George Călinescu

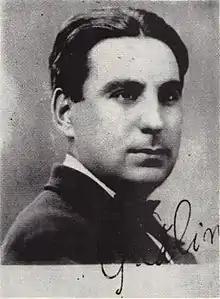

George Călinescu (19 June 1899 – 12 March 1965) was a Romanian literary critic, historian, novelist, academician, statesman and journalist, and a writer of classicist and humanist tendencies. He is currently considered one of the most important Romanian literary critics of all time, alongside Titu Maiorescu and Eugen Lovinescu, and is one of the outstanding figures of Romanian literature in the 20th century.